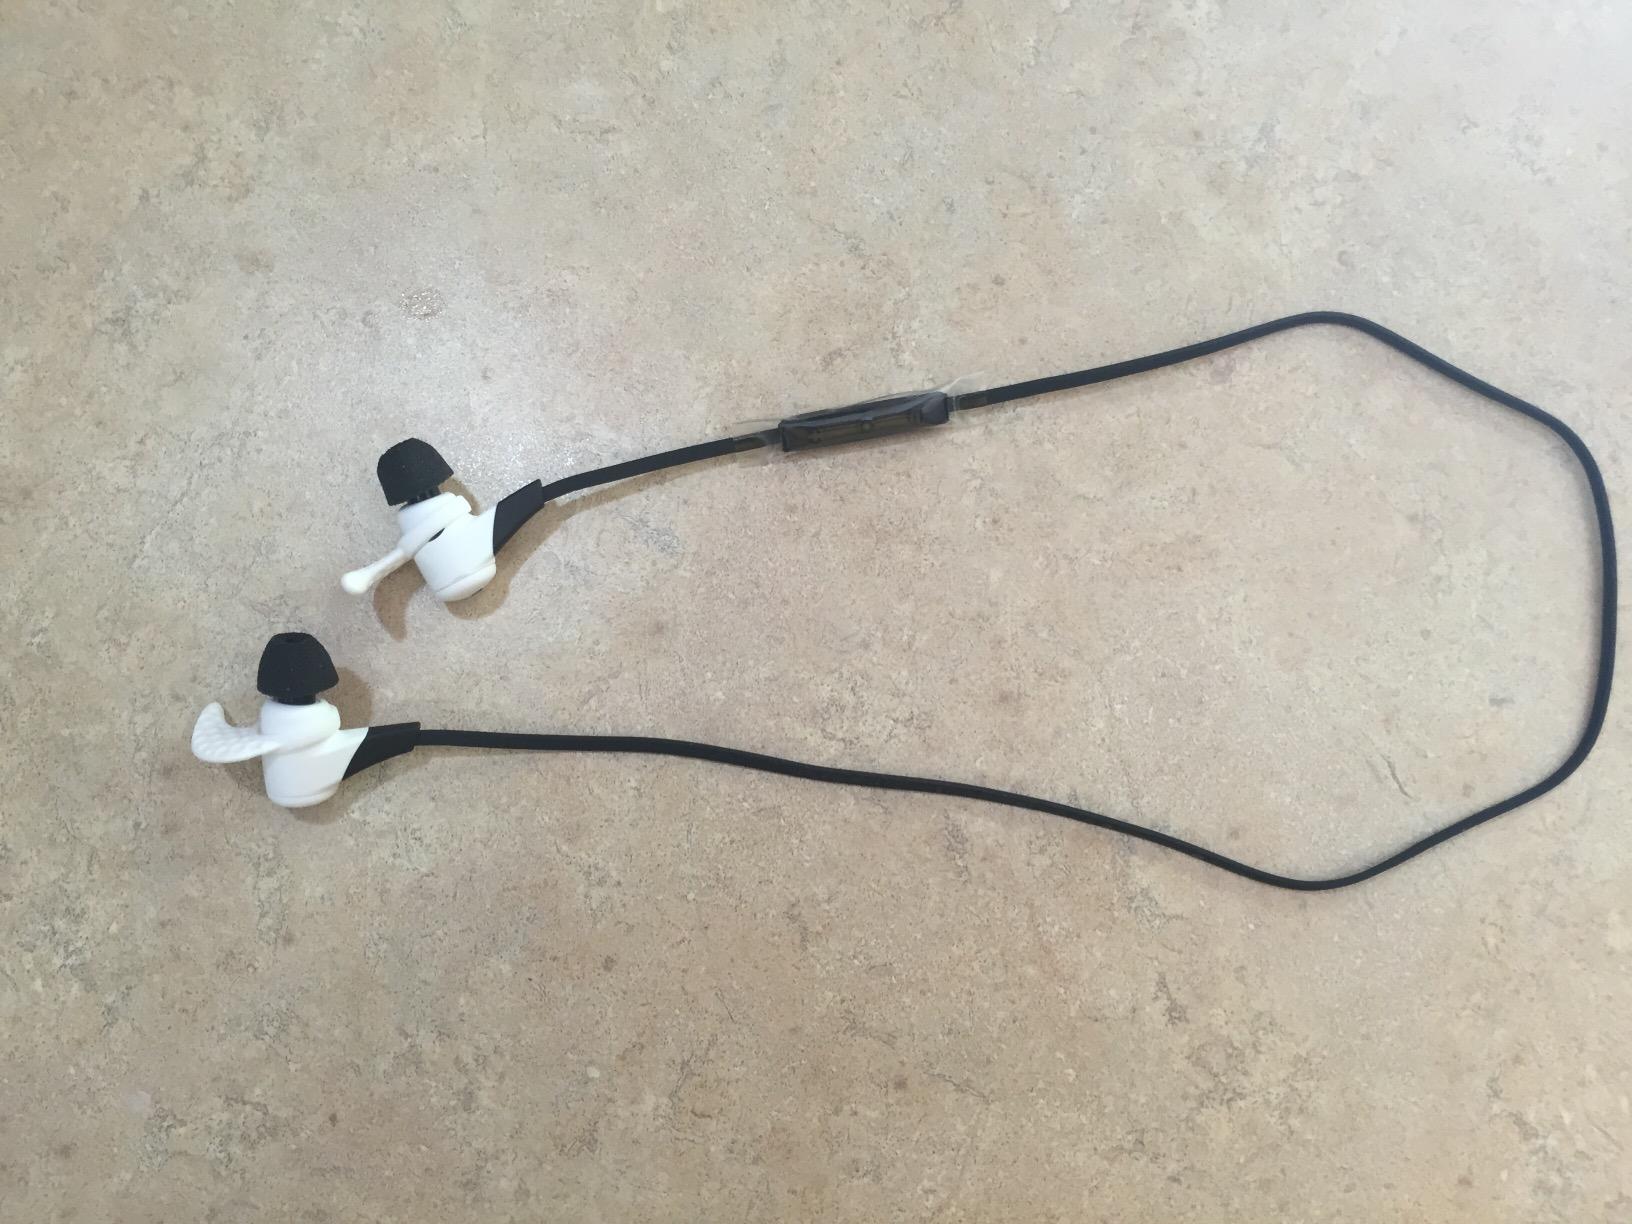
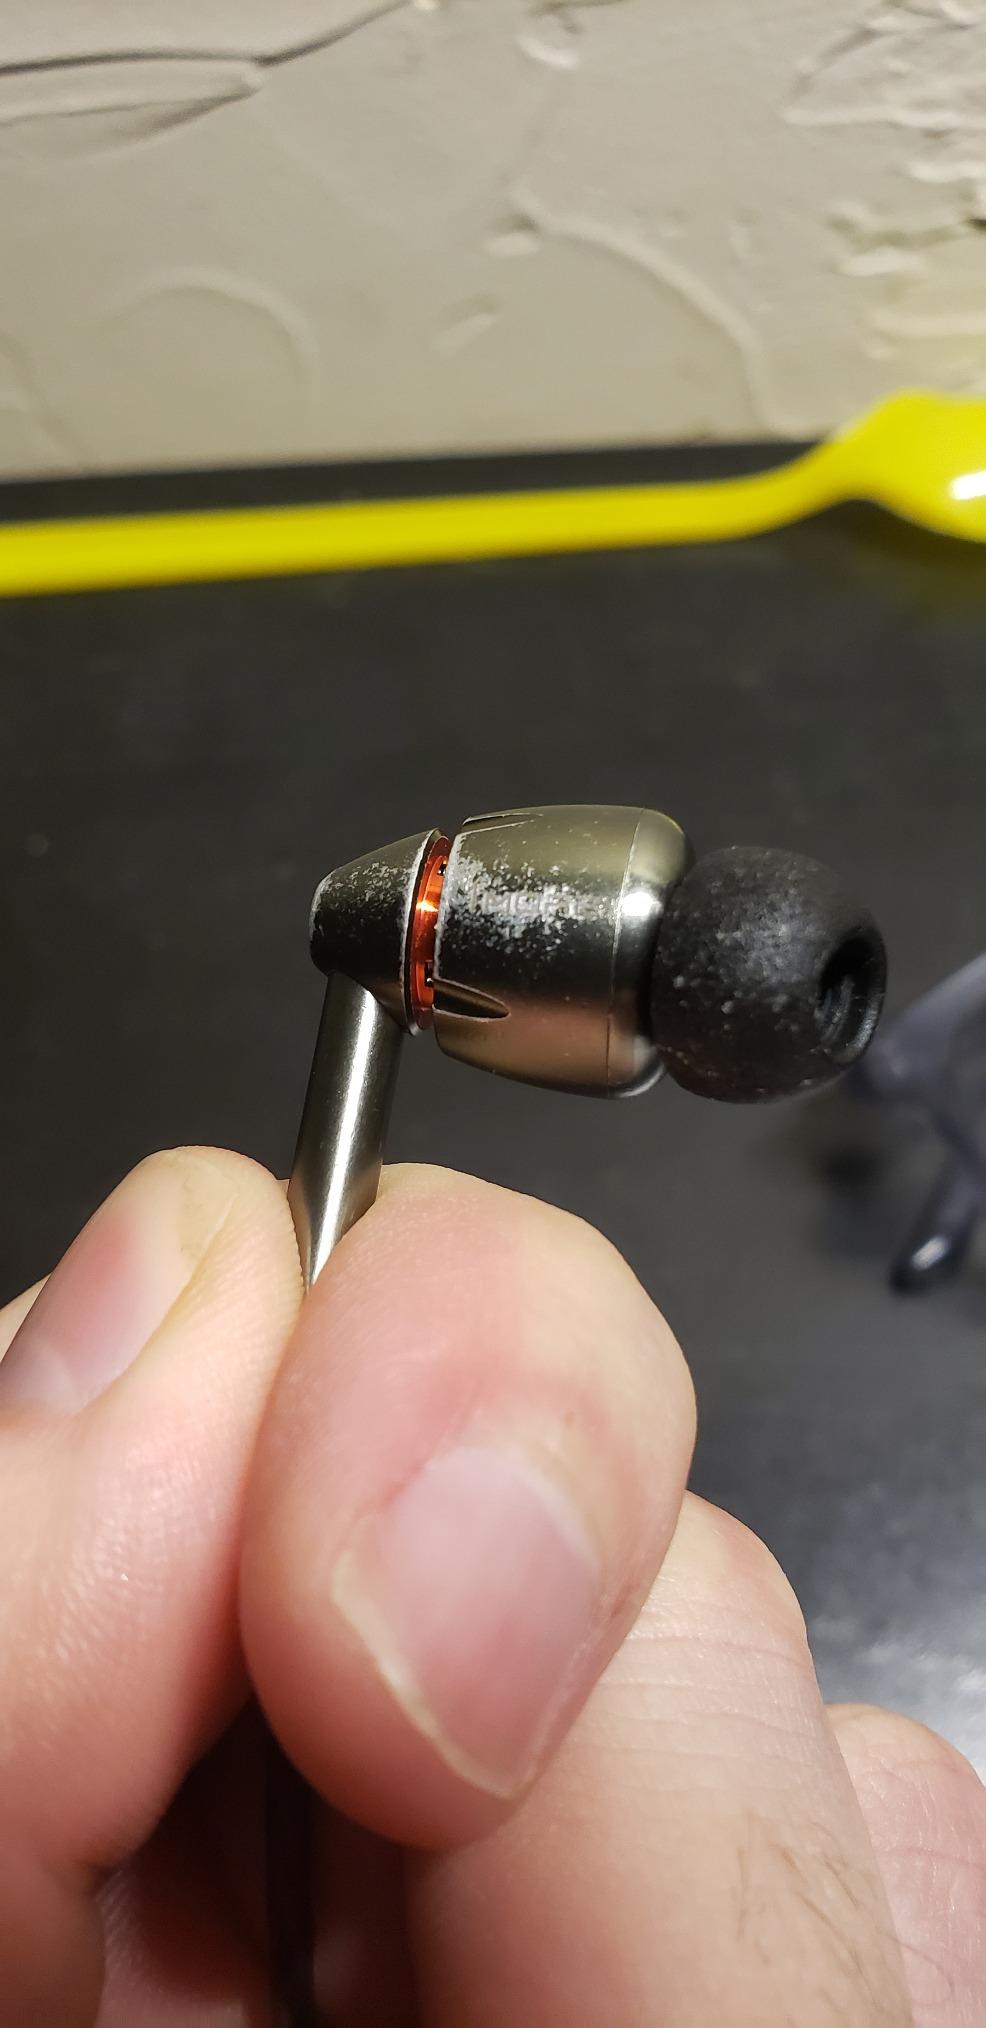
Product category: headphones
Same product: no